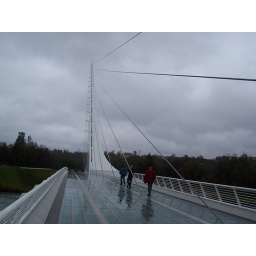
this was the glass bridge in Redding CA when we were there